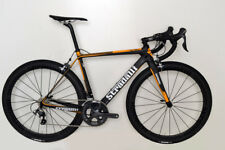
Vehicle type: Bikes